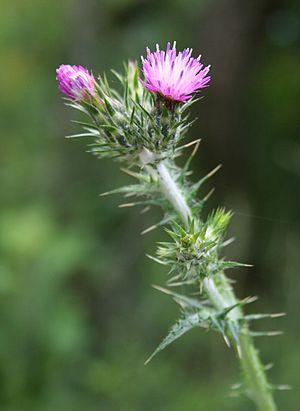
Carduus pycnocephalus, le Chardon à capitules denses est une espèce de plantes du genre Carduus et de la famille des Asteraceae. Originaire du pourtour méditerranéen, de l'Europe centrale et du Caucase, c'est une espèce introduite dans d'autres régions du monde où elle est devenue envahissante.